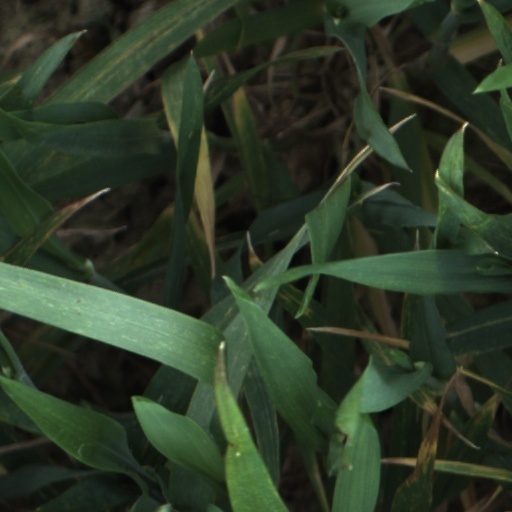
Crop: wheat